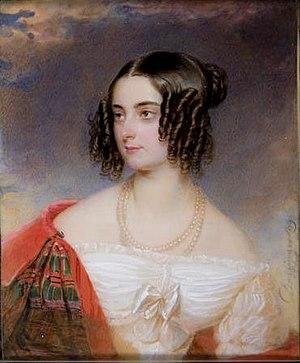
La diaspora polonaise en France est constituée par l'ensemble des personnes nées sur le territoire de la Pologne ainsi que de leurs descendants, se disant Polonais et vivant sur le territoire français. Les Polonais désignent leur communauté par le terme latin de Polonia. L'histoire de la Polonia française remonte au début du XIXᵉ siècle, à l'époque où l'État polonais était dépecé et rayé de la carte de l'Europe par les pays voisins et où les persecutions conduites par ces puissances occupantes poussaient les Polonais à l'exil.